Question: Please indicate a possible affordance area of hit_baseball_bat that can be used for hitting a ball
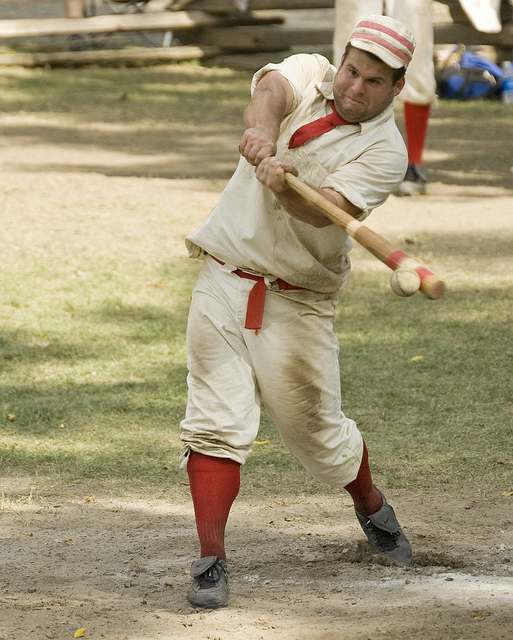
Answer: [359, 230.5, 441, 295.5]